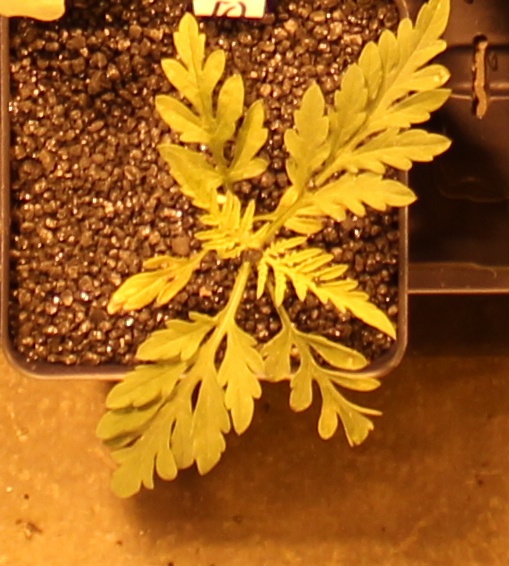
Label: Ragweed